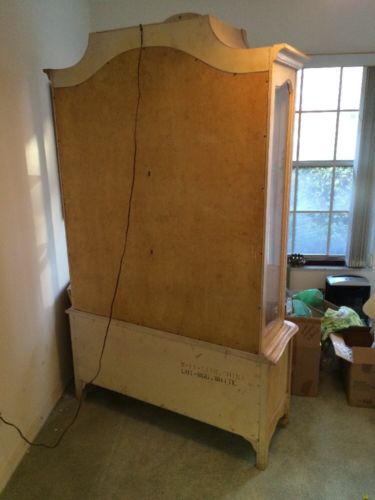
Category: cabinet